Houses of Refuge in Florida

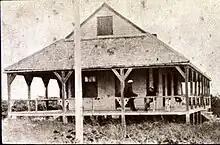
The Biscayne House of Refuge was typical of the houses of refuge in Florida.

The Houses of Refuge in Florida were a series of stations operated by the United States Life Saving Service along the coast of Florida to rescue and shelter ship-wrecked sailors. Five houses were constructed on the east coast in 1876, with five more added in 1885 and 1886. There were also two life-saving stations built, one just south of the Jupiter Inlet, the other on the Gulf coast on Santa Rosa Island near Pensacola, Florida. A house of refuge was planned for the Marquesas Keys, but was never put into commission. The houses were staffed by civilian contractors who lived in the houses with their families. Most of these houses remained in service as life-saving stations until 1915 or later. Some of the locations became United States Coast Guard stations after the Life-Saving Service was merged with the United States Revenue Cutter Service to form the Coast Guard in 1915.